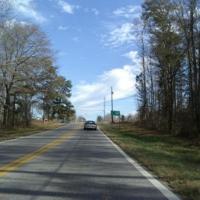
Weather: sun or clear